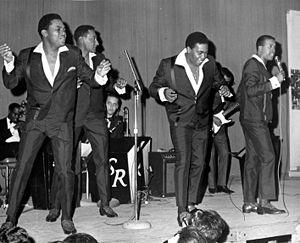
The Four Tops est un quartet américain de la Motown dont le répertoire était principalement composé des styles doo-wop, jazz, musique soul, R&B et disco.